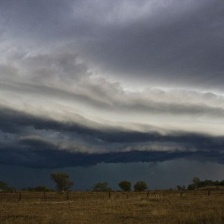
Cloud type: Cumulonimbus